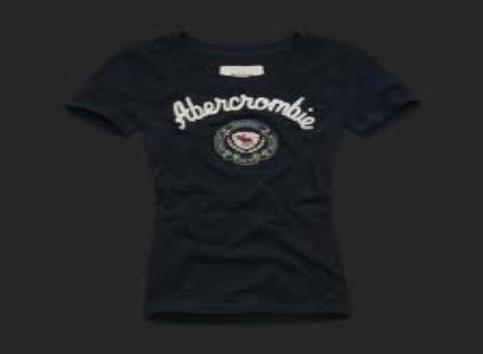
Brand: Abercrombie
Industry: Clothes